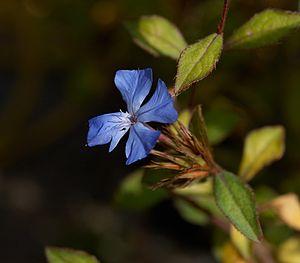
Ceratostigma willmottianum, aussi connu sous le nom de Plumbago de Willmott, est une espèce de plante à fleurs dans la famille Plumbaginaceae originaire de l'ouest de la Chine et du Tibet.